Probe tip

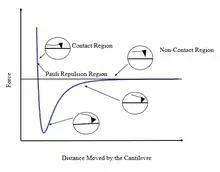
Fig. 1: Typical forces dependence on probe substrate distance.

Tip fabrication techniques fall into two broad classifications, mechanical and physicochemical. In the early stage of the development of probe tips, mechanical procedures were popular because of the ease of fabrication.